Feminism in Mexico

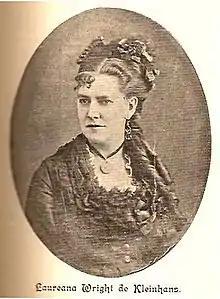
Laureana Wright de Kleinhans, considered the most brilliant and radical defender of women's emancipation

As early as 1824, some women in Zacatecas petitioned the state government, "Women also wish the title of citizen...to see themselves counted in the census as 'La ciudadana' (woman citizen)."